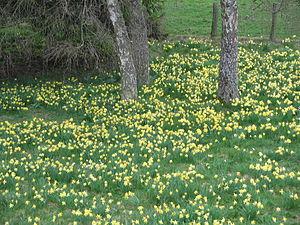
Narcissus pseudonarcissus dans une prairie ardennaise